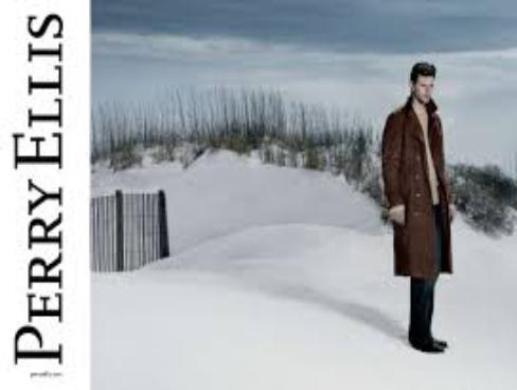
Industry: Necessities